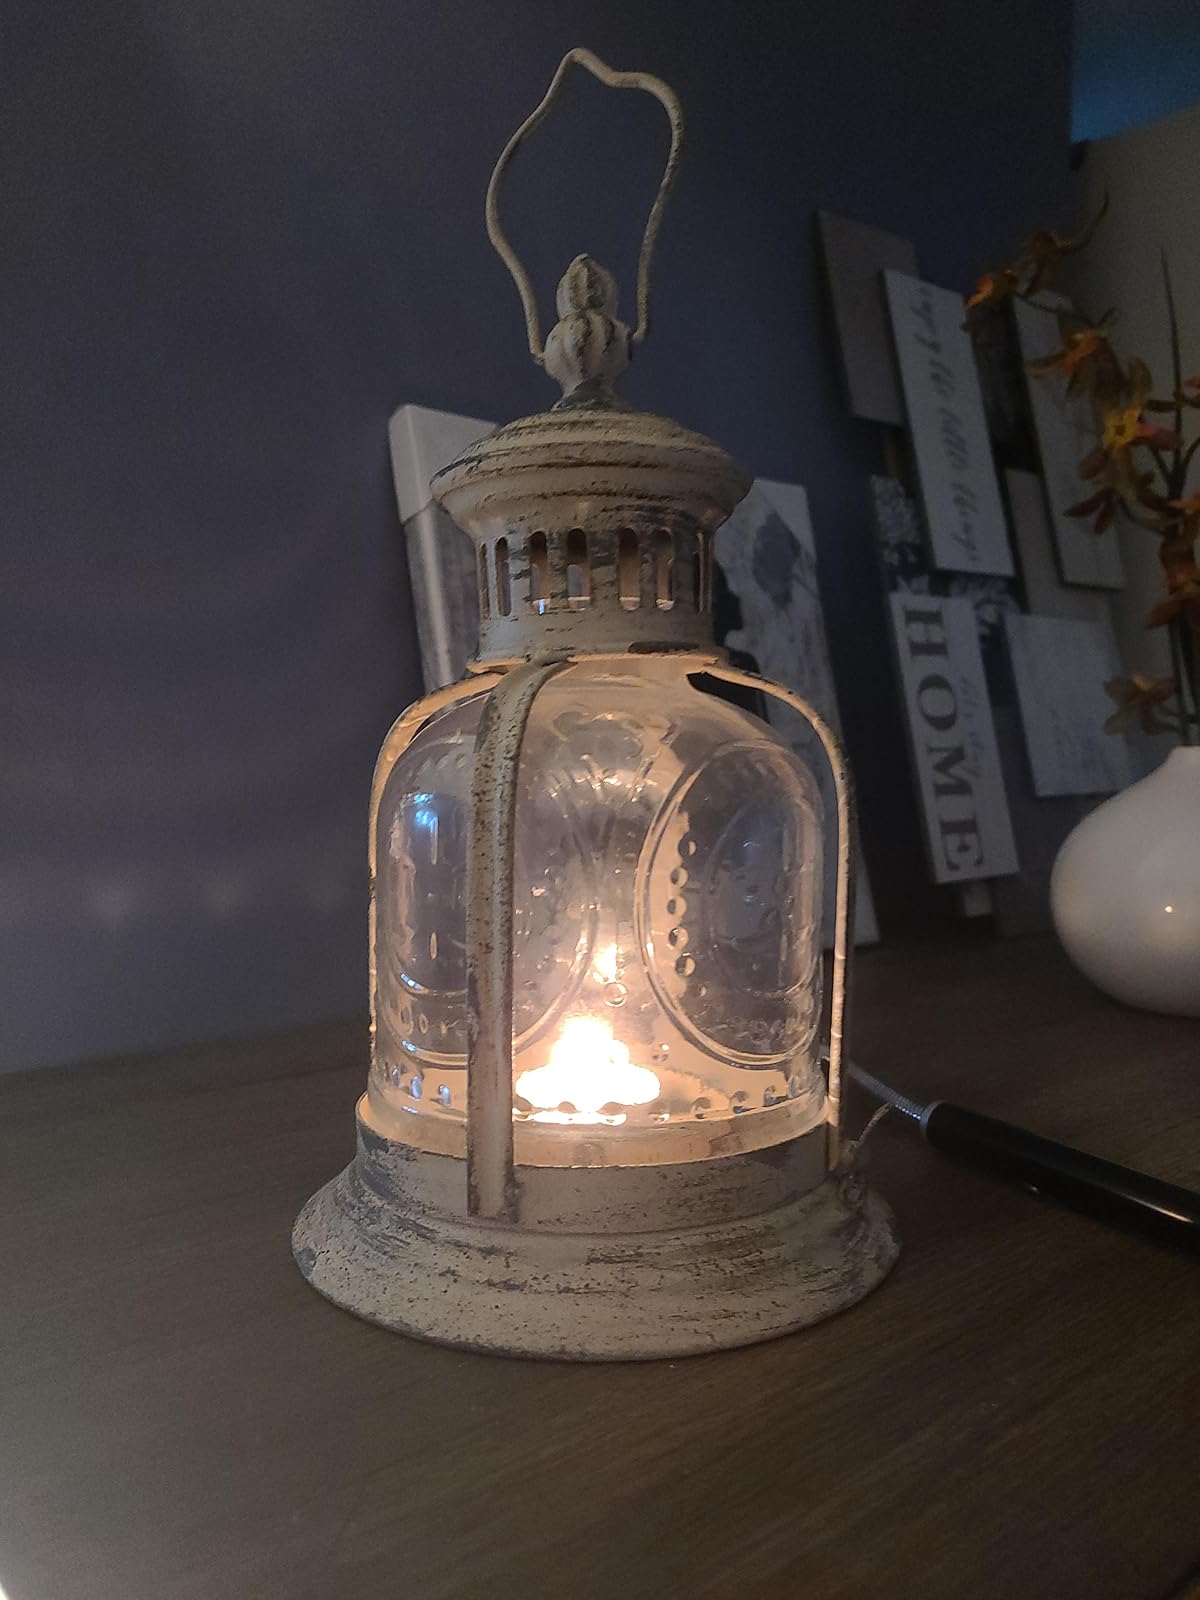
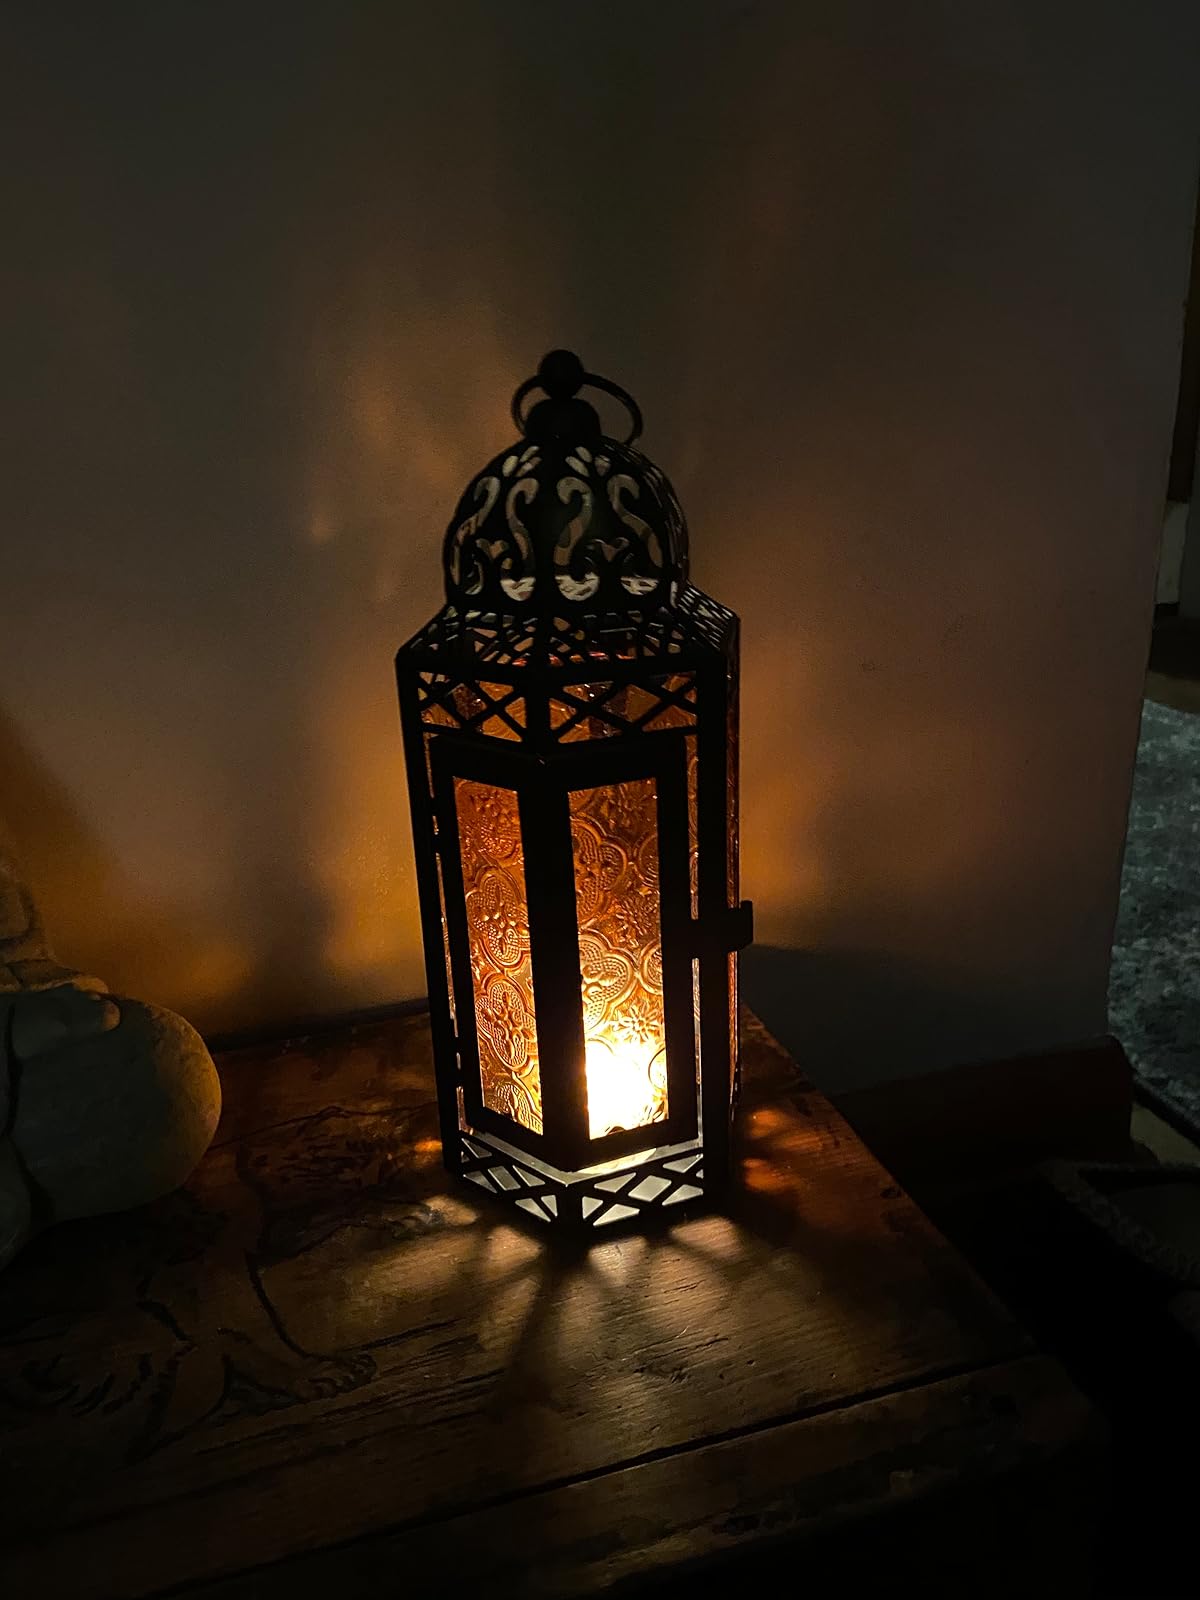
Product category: lantern
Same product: no